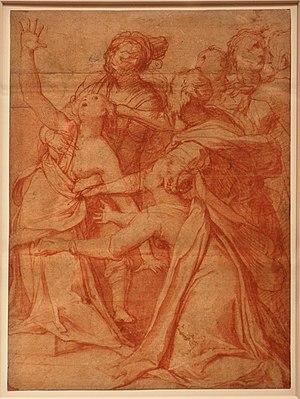
2 octobre : Philippe le Hardi meurt à Perpignan d'une maladie contractée au siège de Gérone, probablement le typhus.